Ostrogoths

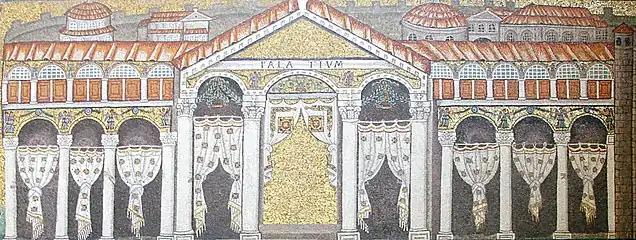
Mosaic depicting the palace of Theodoric the Great in his palace chapel of San Apollinare Nuovo

The picture of Theodoric's rule is drawn for us in the state papers drawn up, in his name and in the names of his successors, by his Roman minister Cassiodorus. The Goths seem to have been thick on the ground in northern Italy; in the south they formed little more than garrisons. Meanwhile, the Frankish king Clovis fought protracted wars against various enemies while consolidating his rule, forming the embryonic stages of what would eventually become Medieval Europe.